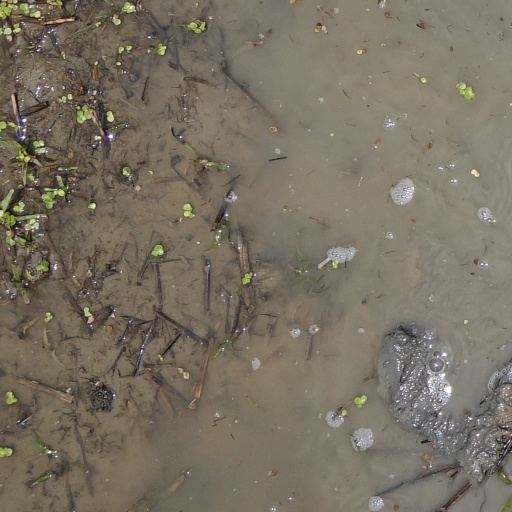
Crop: rice